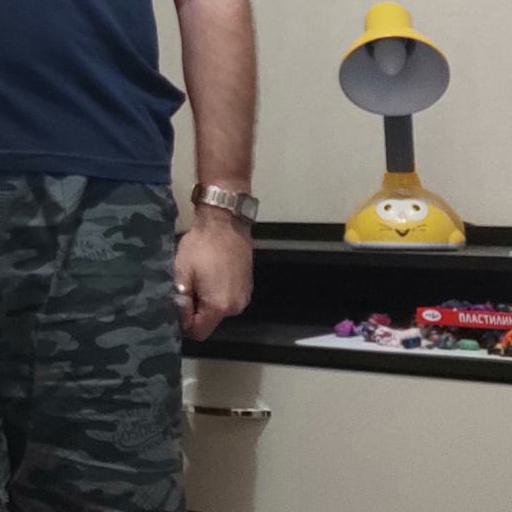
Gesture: no_gesture